Radhika Apte

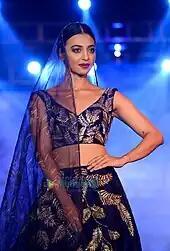
Apte in 2018

Tanisha Bhattacharya of "Filmfare" termed her a "powerhouse performer", who is widely known as the "poster child of OTT". Natasha Dsouza of "Femina" termed her "happy-go-lucky", "outspoken" and noted, "Apte is a rarity and a new-gen star who's known for two things: essaying complex roles and speaking her mind." Huzan Tata of "Verve" termed her a "poster girl for regional and art-house cinema". Nihit Bhave of "Hindustan Times" said, "Apte has often taken on roles that other actresses would have deemed insignificant." In "Rediff.com"s "Best Bollywood Actresses" list, she was placed 3rd in 2011, 2nd in 2015 and 7th in 2022. Apte has been described in the media as one of the highest paid actor on OTT. Apte is an endorser for brands and products such as Clinique, Sanfe, MCaffeine and RIOPads. Her performance in "Phobia" is regarded as one of the "100 Greatest Performances of the Decade" by "Film Companion."